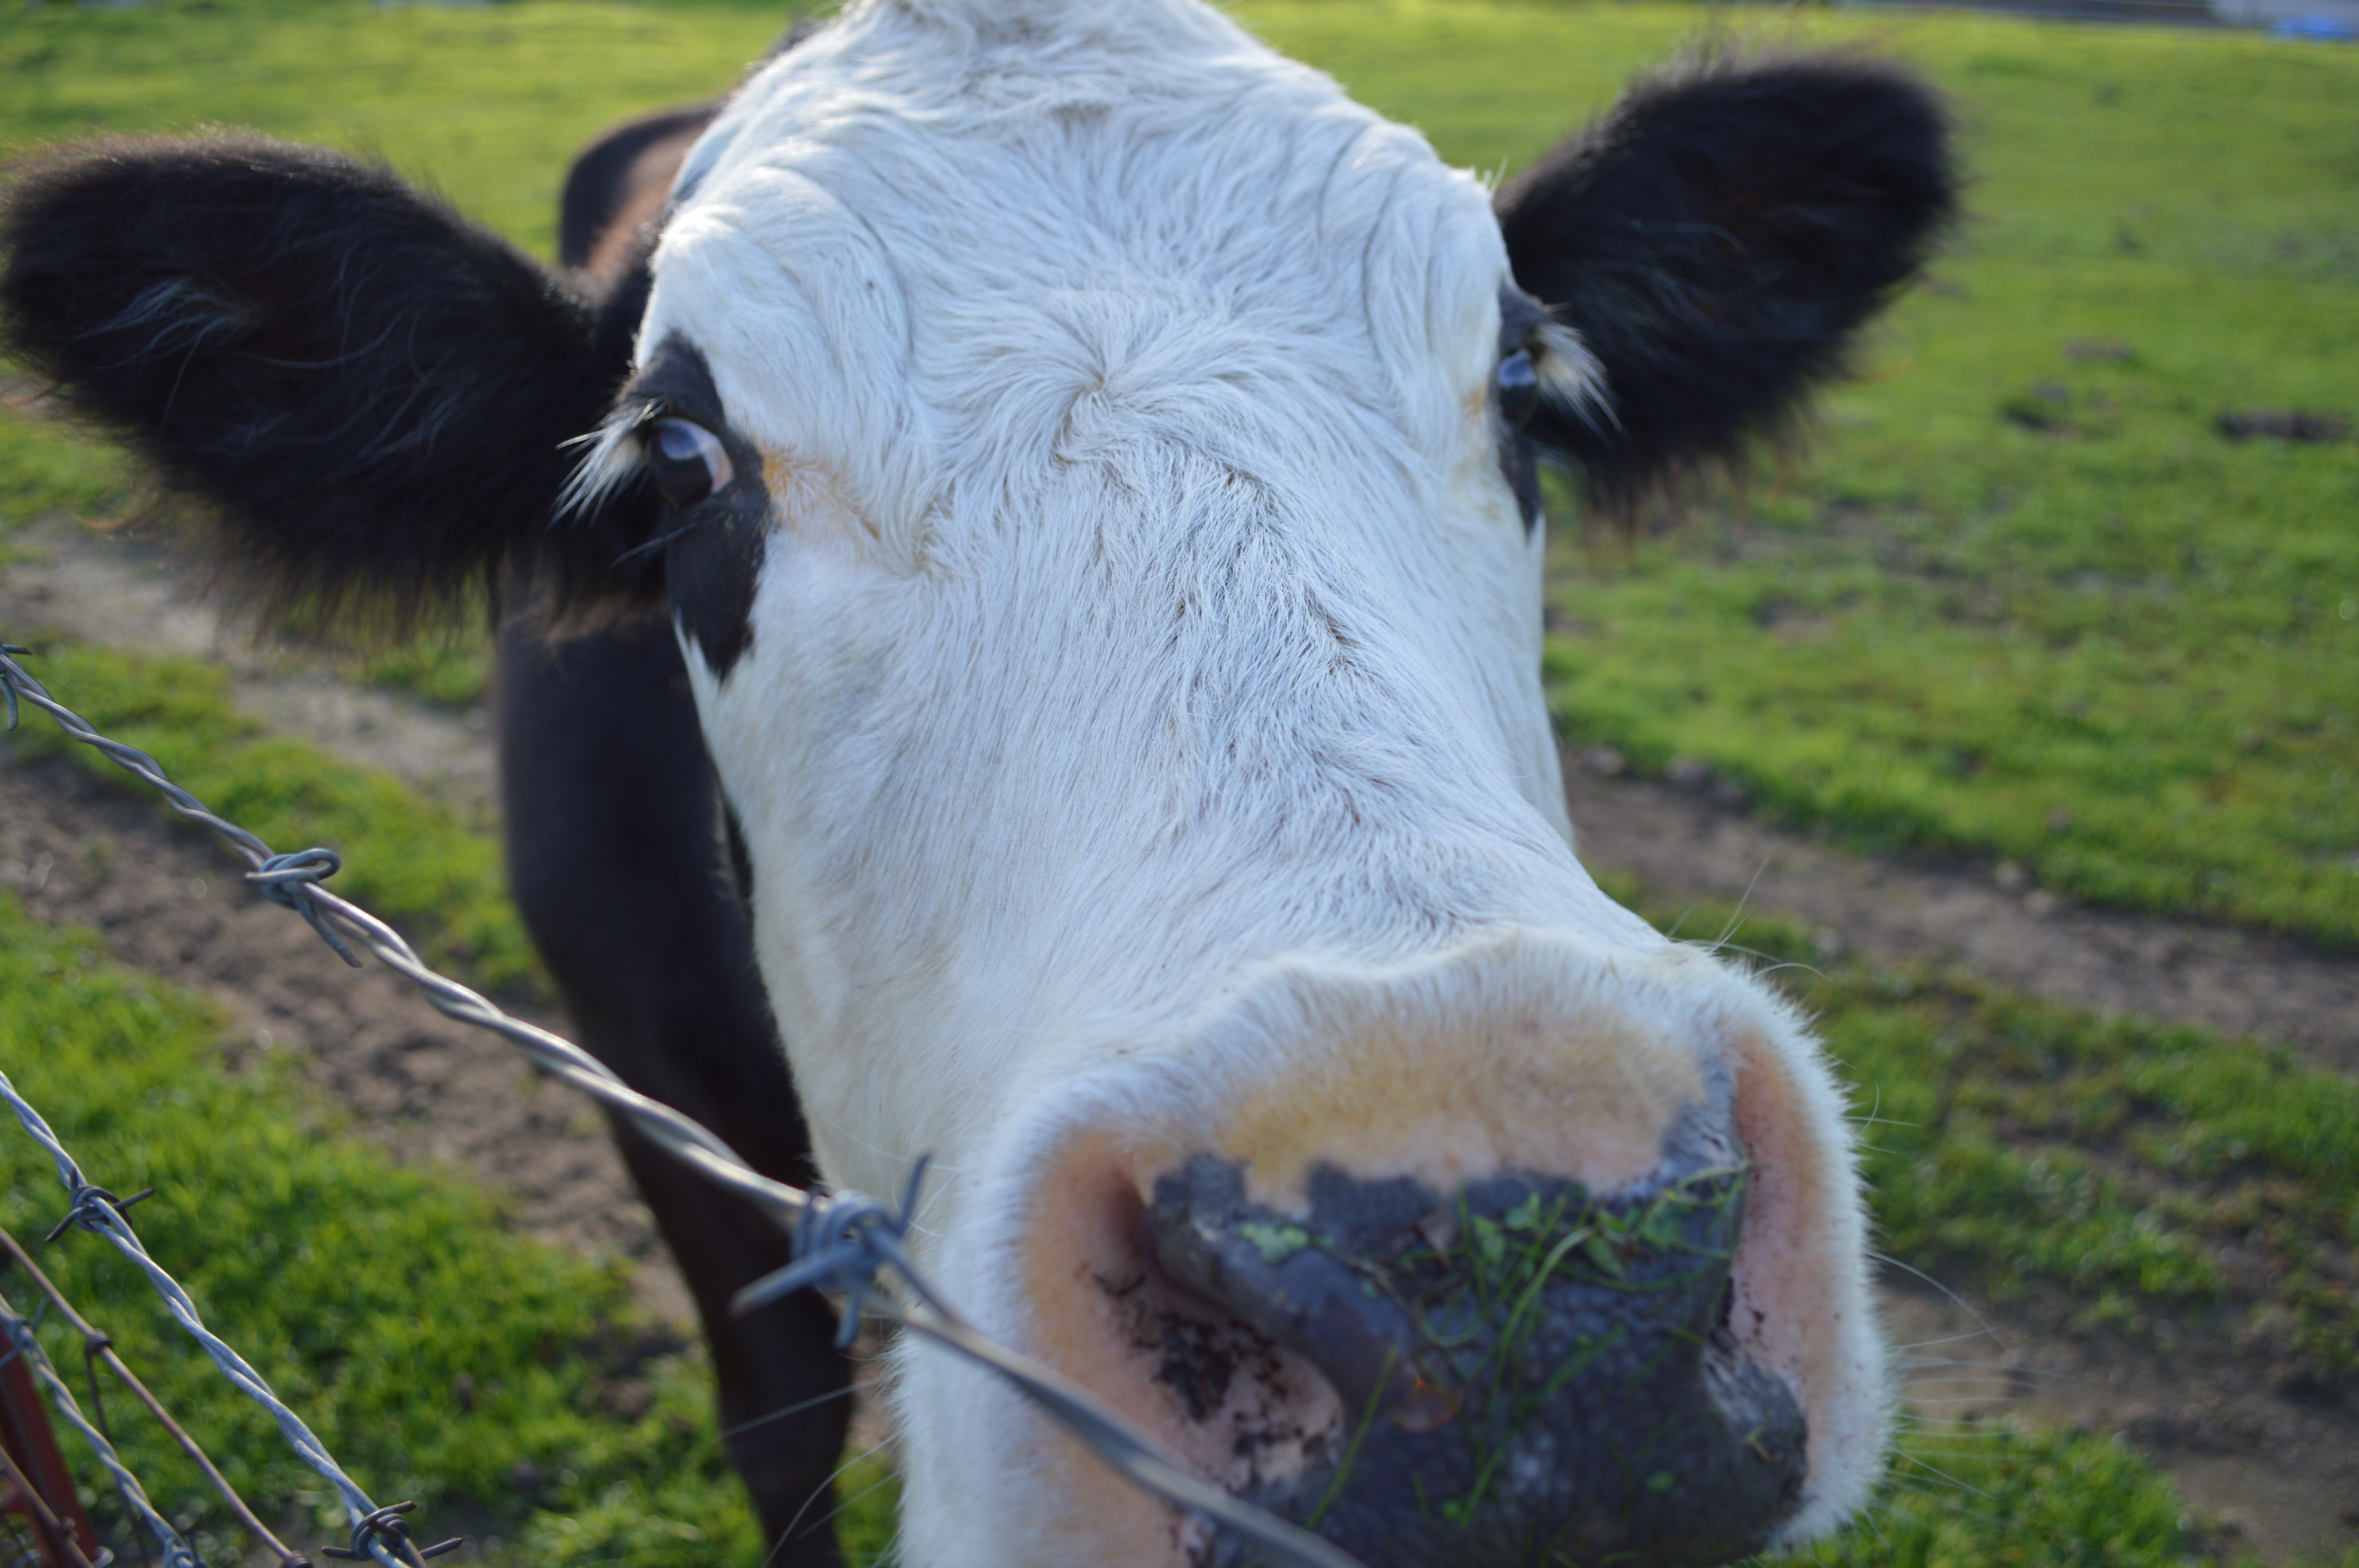
landscape, nature, grass, white, field, farm, meadow, countryside, flower, animal, looking, summer, standing, rural, portrait, green, cow, cattle, farming, pasture, grazing, livestock, mammal, black, agriculture, beef, bovine, farmland, face, nose, eyes, head, beast, vertebrate, funny, domestic, rural area, dairy cow, cattle like mammal, talahi